My New Partner

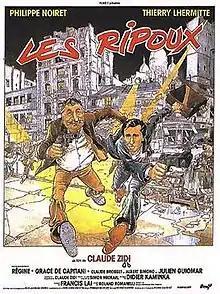
Theatrical release poster

My New Partner, also called Le Cop, is a 1984 French comedy film directed by Claude Zidi that stars Philippe Noiret and Thierry Lhermitte. Noiret plays a streetwise Paris policeman who takes kickbacks from the minor criminals on his beat to allow them to continue but is assigned an idealistic new partner fresh from training. His efforts to enmesh his colleague in the prevailing corruption succeed spectacularly.